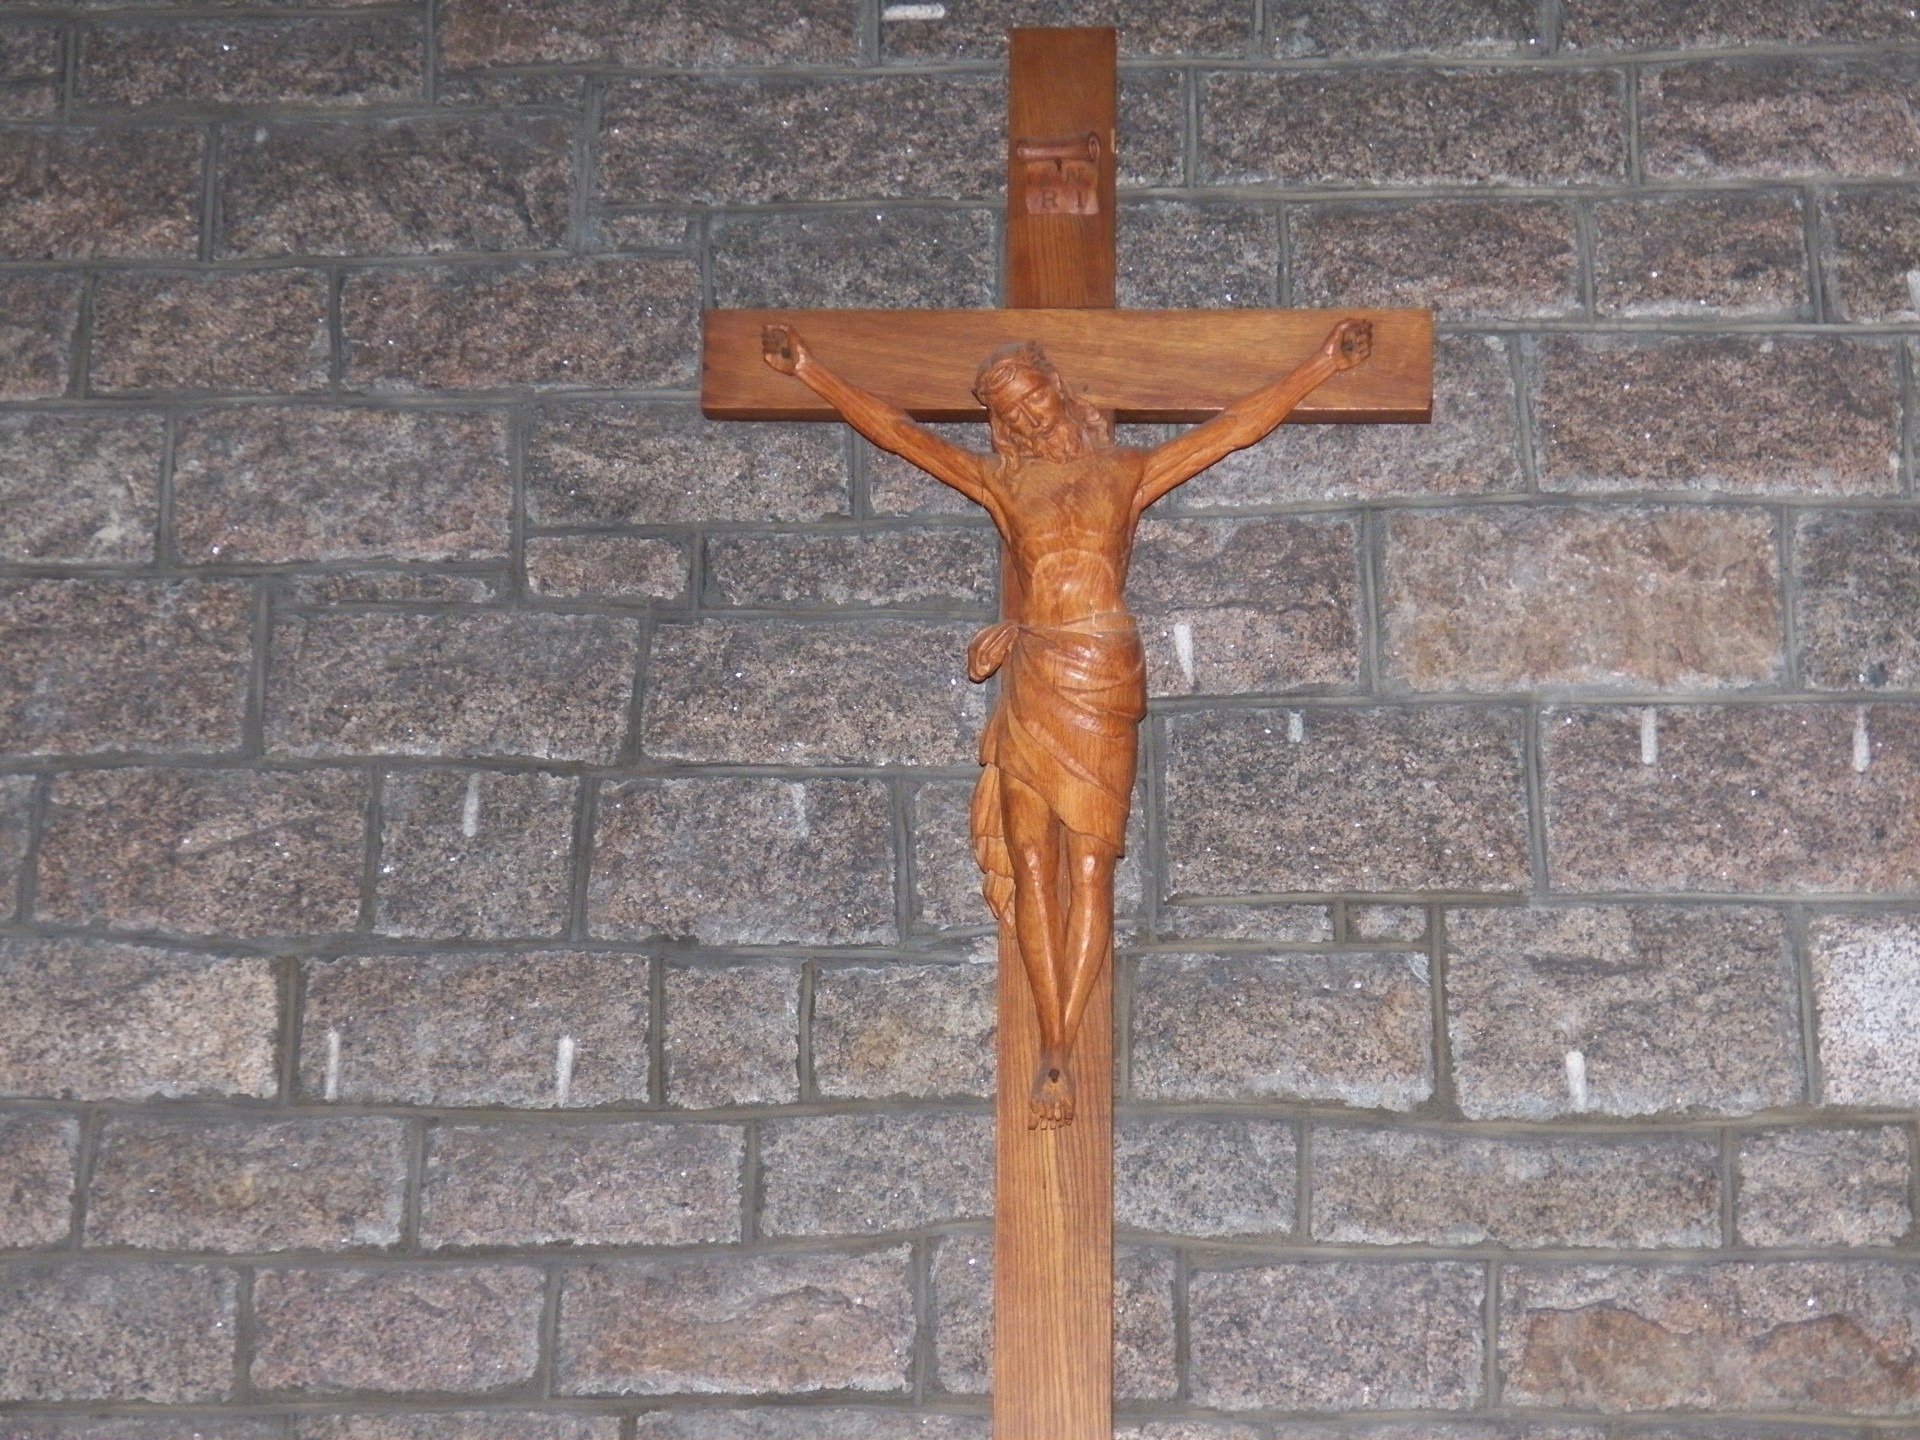
wood, statue, heaven, symbol, church, cross, christian, bible, spiritual, sculpture, religious, art, king, faith, jesus, prayer, holy, baptist, carving, god, crucifix, lord, salvation, stone carving